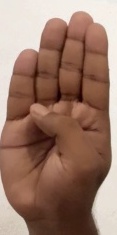
ASL sign: B